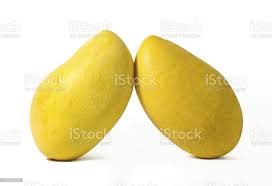
Label: Mango